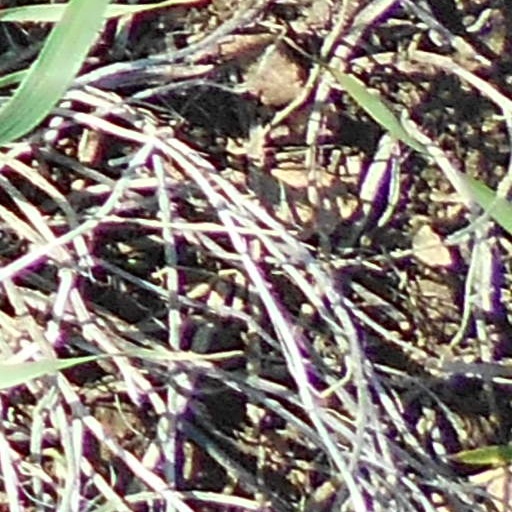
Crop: wheat